Lee Charm

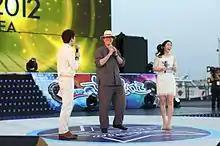
Lee "(center)" in 2012

Lee Charm (born 3 April 1954 as Bernhard Quandt), formerly known as Lee Han-woo, is a South Korean actor and entrepreneur. He was CEO of the Korea Tourism Organization from July 2009 to November 2013.